Civil Rights in Utah

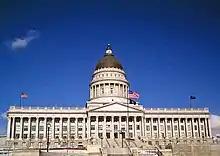
Utah State Capitol Building located in Salt Lake City, Utah.

Women gained the national right to vote in 1920. In Utah women were granted the right to vote in 1870, two decades before statehood was achieved. Sarah Young, the niece of Brigham Young, was the first woman to legally vote in the United States, due to a municipal election held on February 14, 1869 (Wyoming had recognized women's right to vote earlier that year, but had not yet held an election and the LDS Church had given women the right to vote). In 1887 Congress passed the Edmunds–Tucker Act, which was designed to limit some of the practices of the LDS Church such as polygamy. This disenfranchised women voters, who regained the right to vote when the Act was later revoked. Utah was also the first state to have a female State Senator, Martha Hughes Cannon.